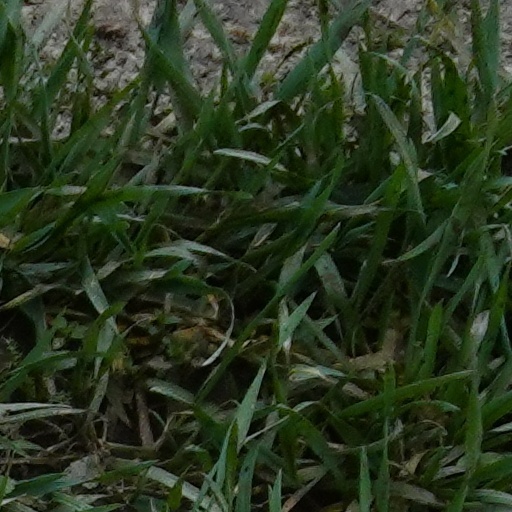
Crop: wheat